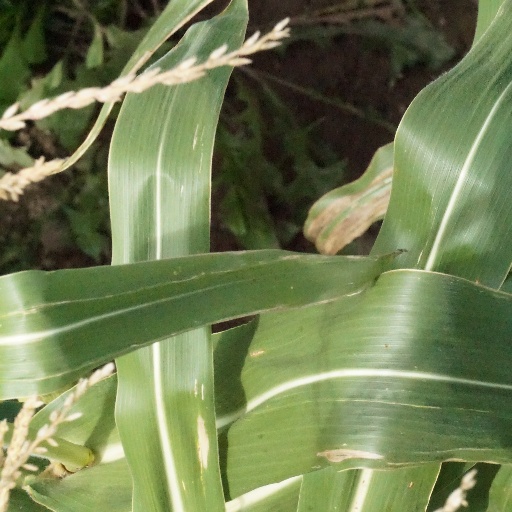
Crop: maize; corn